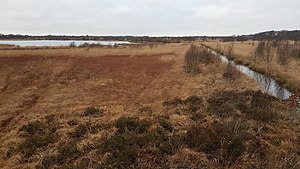
Kongens Mose
Udsigt fra fugletårnet ved Teltkrovej
Kongens
Kongens Mose er en af landets største højmoser, og beliggende syd for Løgumkloster. Mosen er en del af et større naturområde der også omfatter Draved Skov. For at bevare mosen er der gennemført et større genopretningsprojekt. Kongens Mose og Draved Skov er et fredet naturområdet som det også er muligt at udnytte rekreativ med bl.a. handikapvenligt udsigtstårn ved mosen.